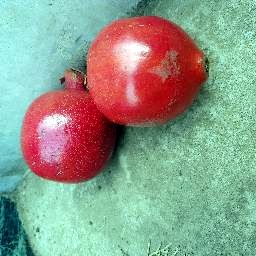
Fruit: Pomegranate
Quality: Good